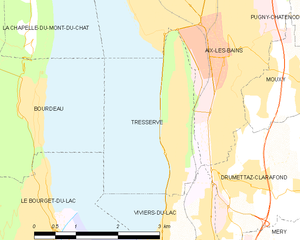
Carte des communes françaises Tresserve